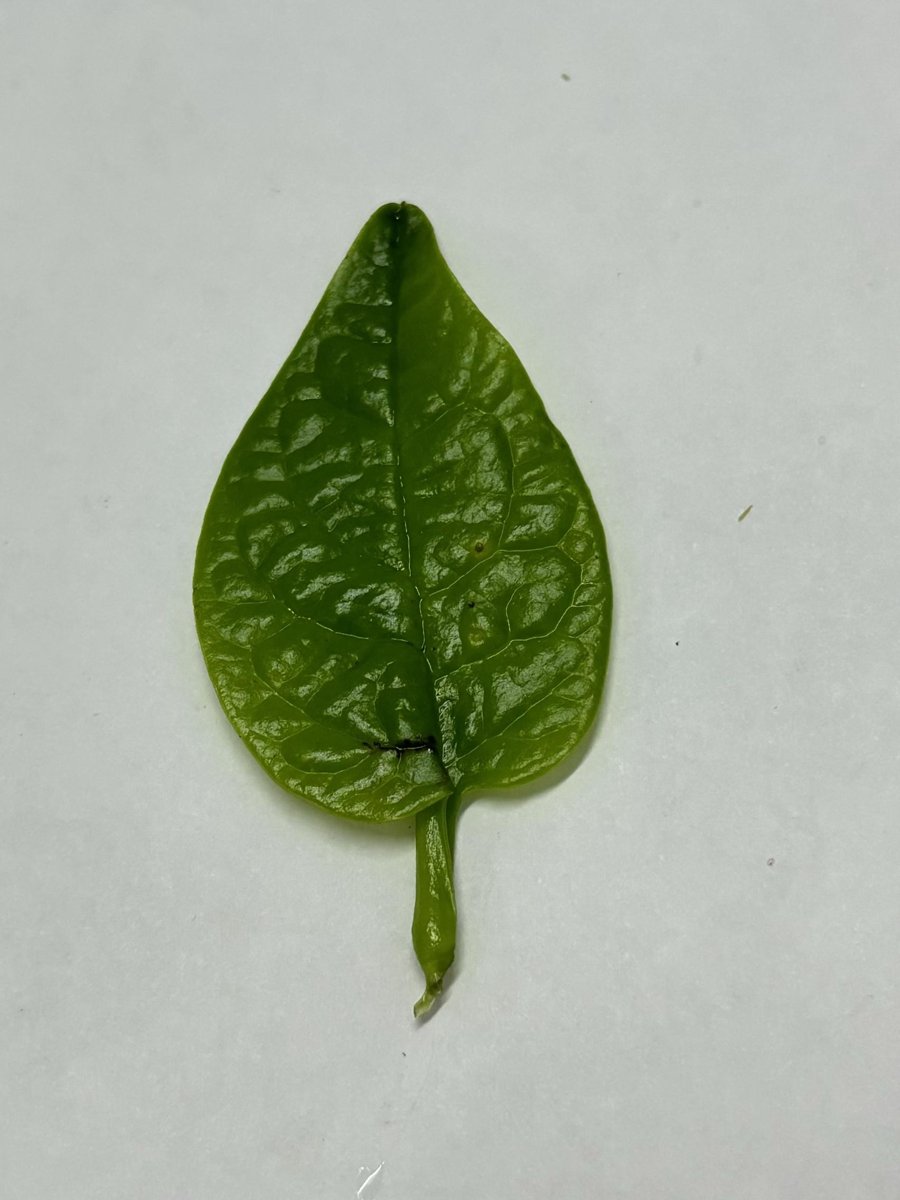
Label: Healthy-Leaf